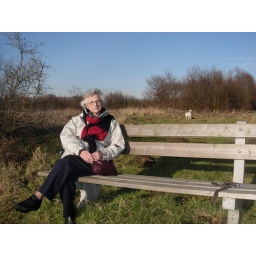
Alix is a female golden retriever and a service dog in training. Picture taken by her foster family.